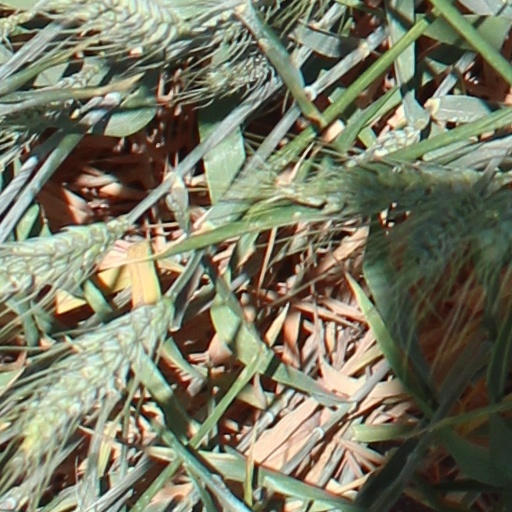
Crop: wheat